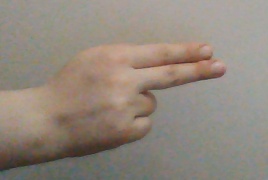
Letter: ain